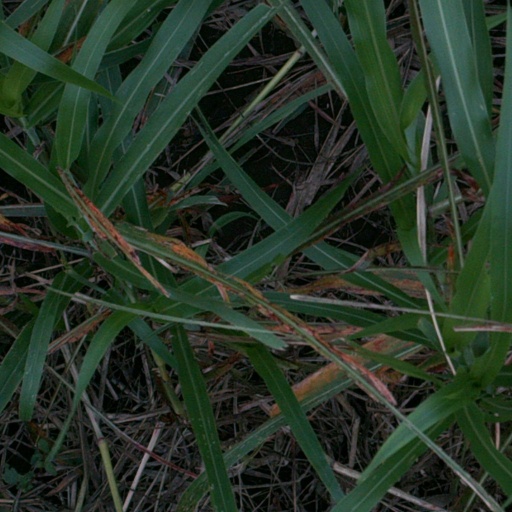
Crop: sorghum